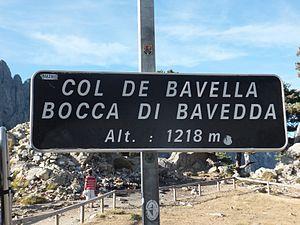
Bavella Col de Bavella 2014
Le Tour de Corse 1976, disputé du 6 au 7 novembre 1976, est la quarantième manche du championnat du monde des rallyes courue depuis 1973 et la neuvième manche du championnat du monde des rallyes 1976. L'épreuve fait également partie du championnat de France des rallyes.